Sound Transit 3

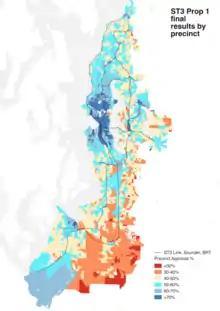
Map of Proposition 1 results by precinct

Sound Transit 3 includes of light rail serving 37 stations, extending the existing system to suburban cities and the Seattle neighborhoods of Ballard and West Seattle. Light rail trains would run 20 hours per day, and every 3 to 6 minutes during peak hours; the plan requires the purchase of 226 new vehicles to operate on the new lines.